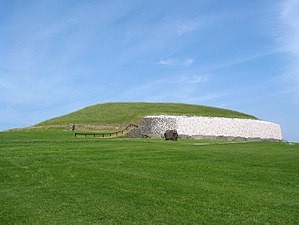
Newgrange
Newgrange
Newgrange er en gravhøj i stenalderkomplekset Brú na Bóinne i Newgrange i grevskabet Meath, Irland. Gravhøjen er beliggende ved floden Boyne. Højen er et gravanlæg med et krydsformet kammer og og falske hvælvinger, som ikke er almindelig, men forekommer også på Anglesey og Orkney.